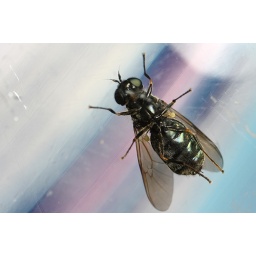
Soldier fly I found in the house and temporarily trapped in a glass